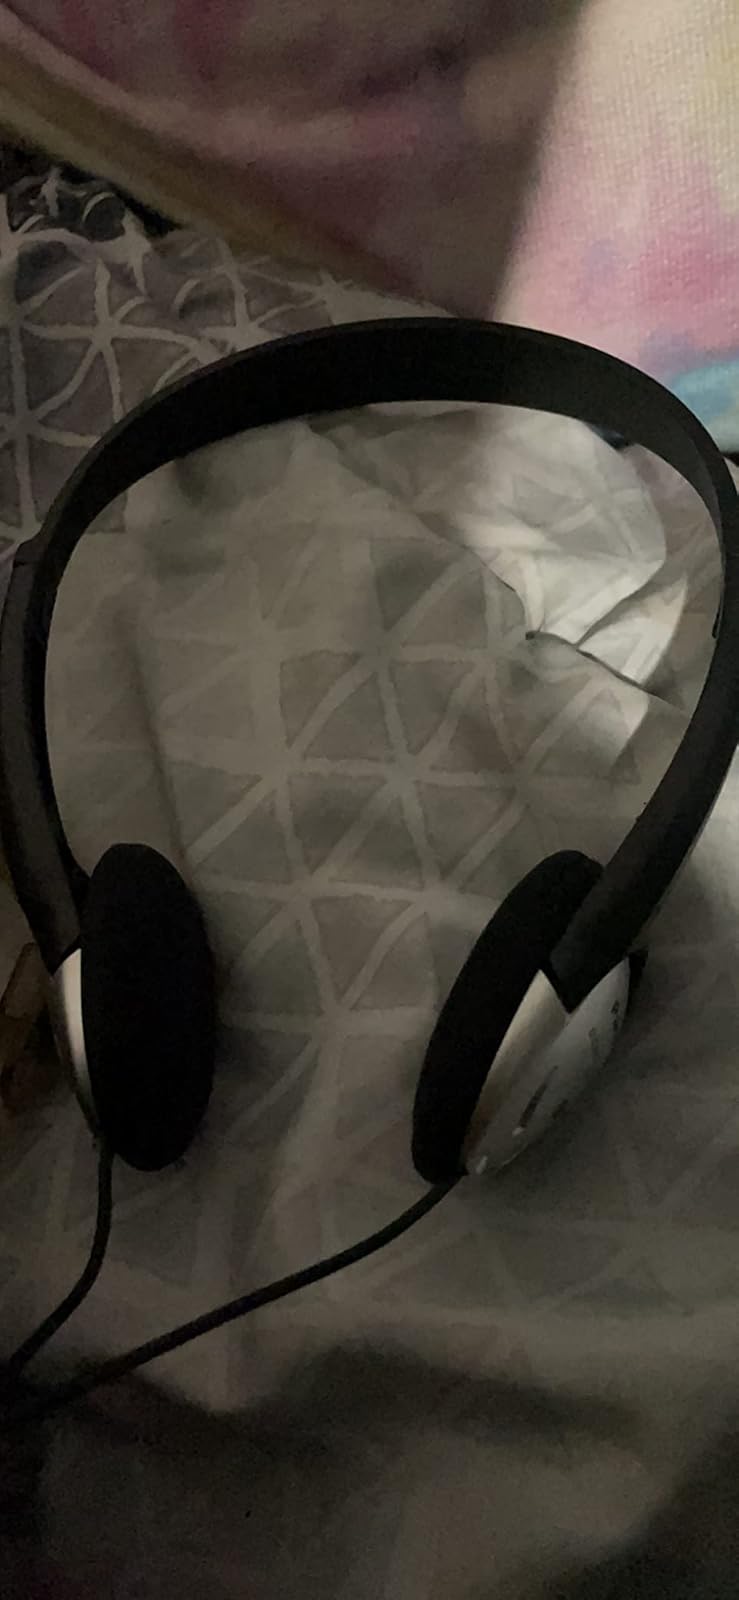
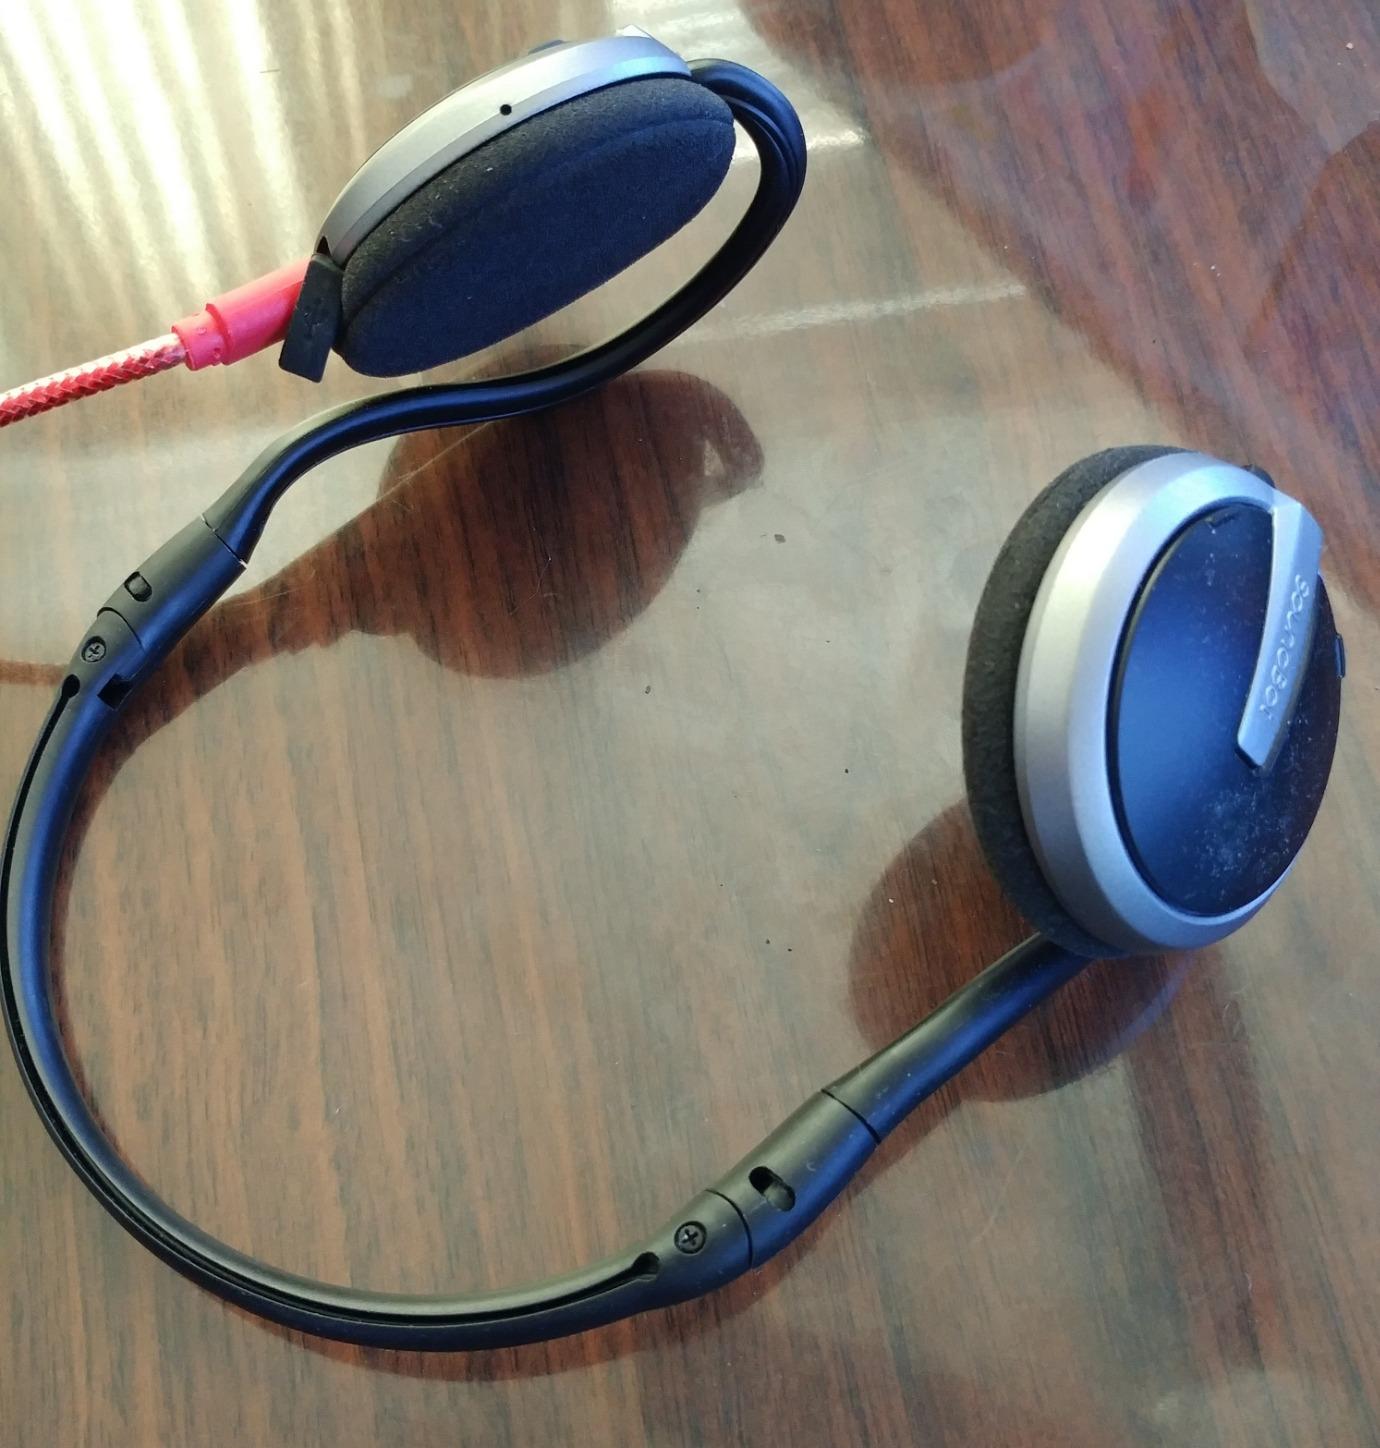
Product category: headphones
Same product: no